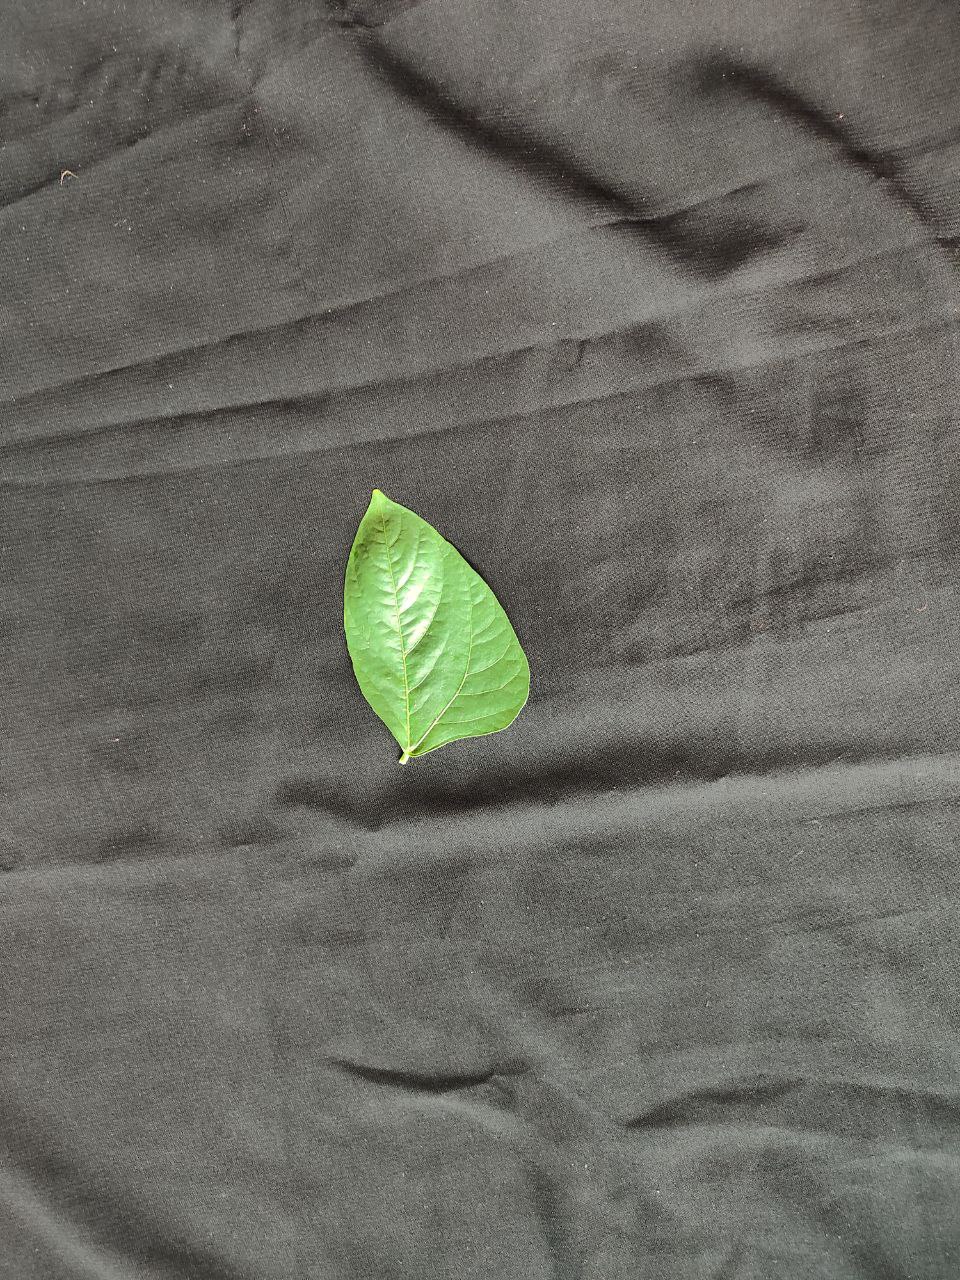
Crop: cowpea
Leaf condition: Fresh Leaf